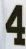
Number: 4